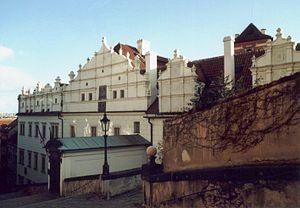
Le Palais des seigneurs de Hradec, également appelé palais Slavatovský, est un important monument Renaissance situé dans la rue Zámecké Schody dans le quartier de Malá Strana à Prague. Il est protégé en tant que monument culturel de la République tchèque.